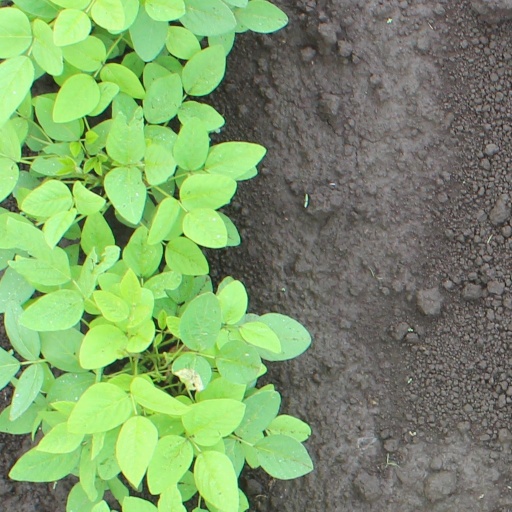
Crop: soybean